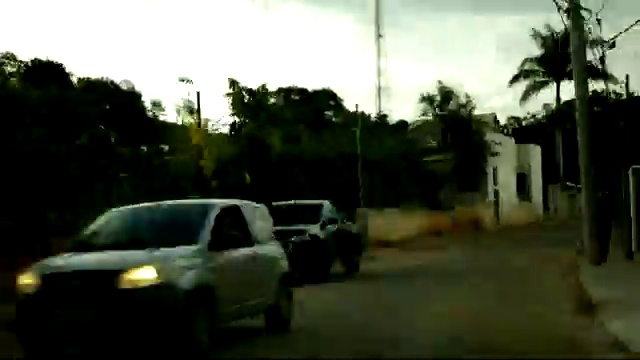
Fire: no
Smoke: no